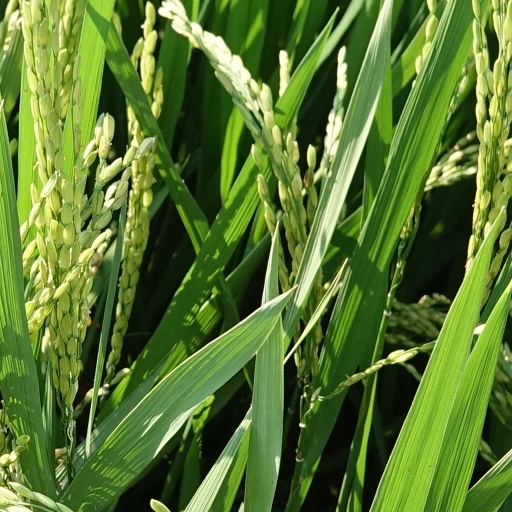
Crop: rice